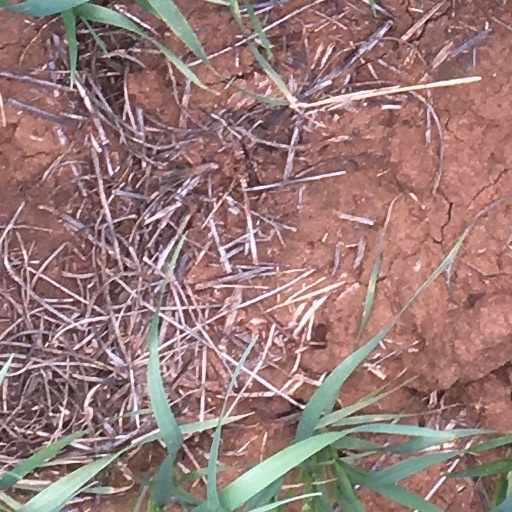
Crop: wheat